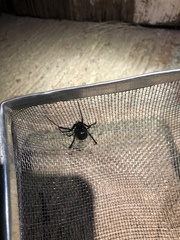
Species: Lactrodectus_hesperus